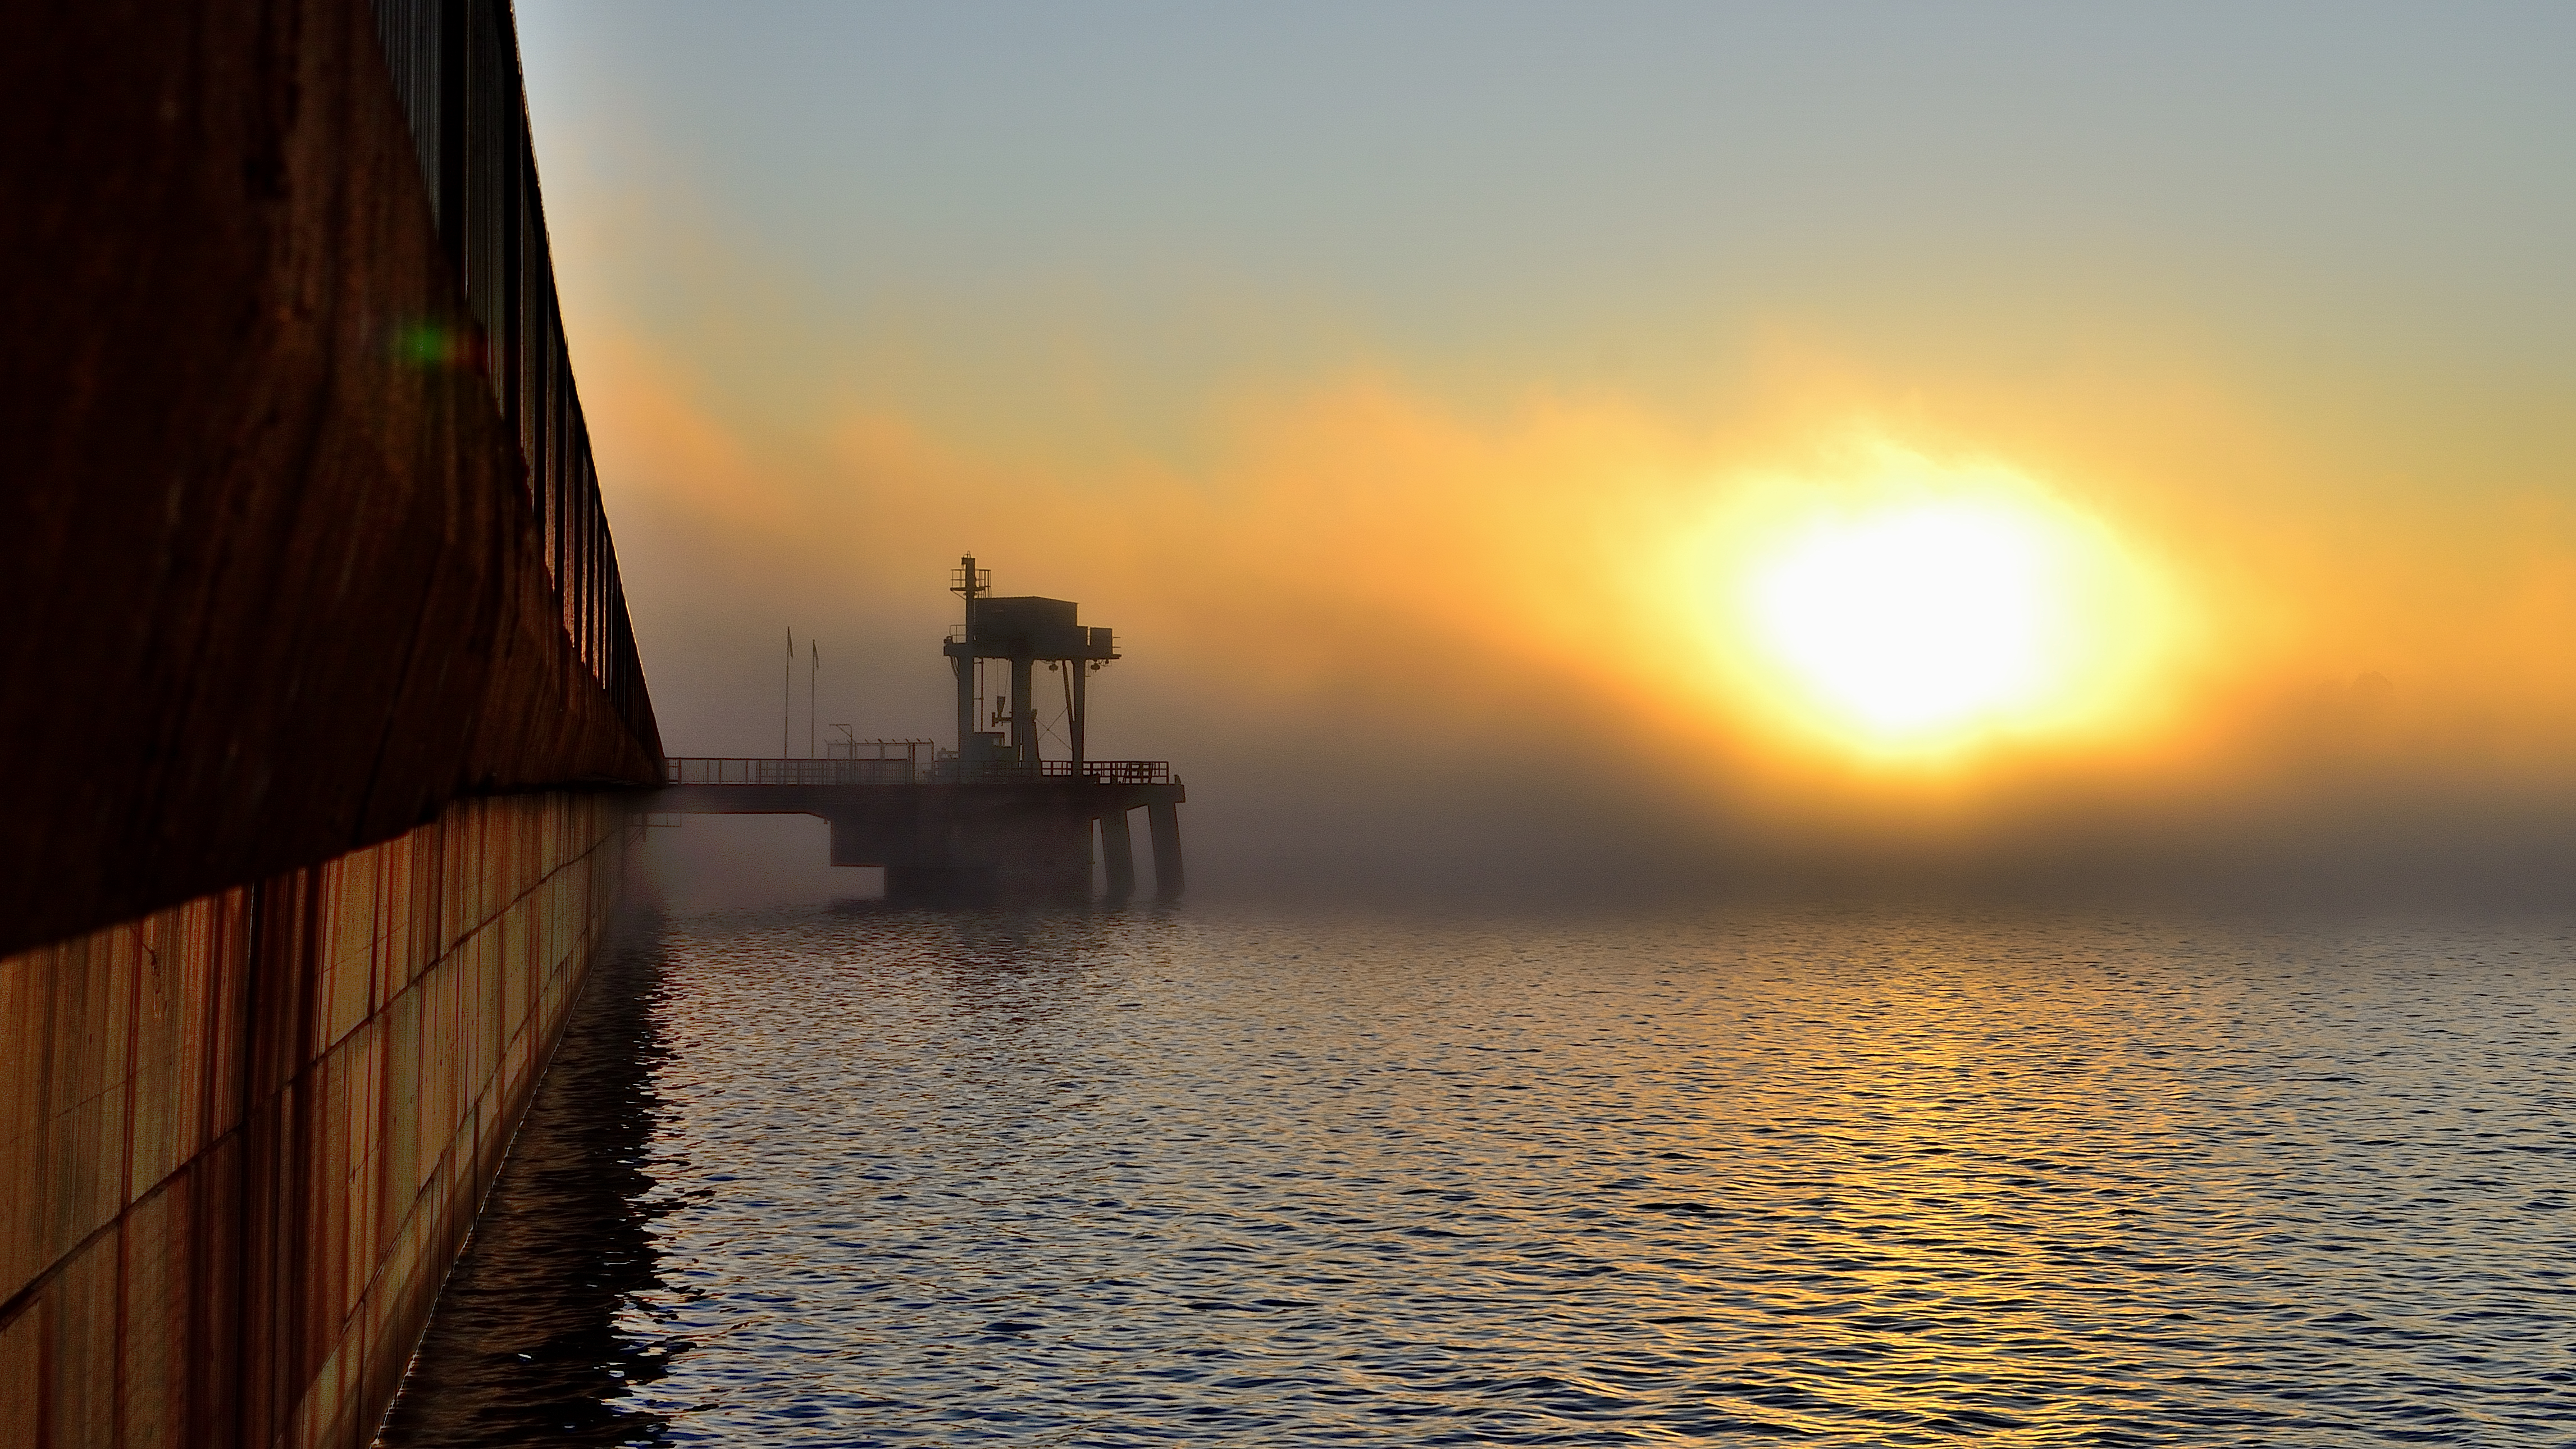
sea, ocean, horizon, sun, fog, sunrise, sunset, sunlight, morning, wave, dawn, dusk, evening, reflection, amarillo, niebla, sol, amanecer, represa, veloso, uruguai, afterglow, atmospheric phenomenon